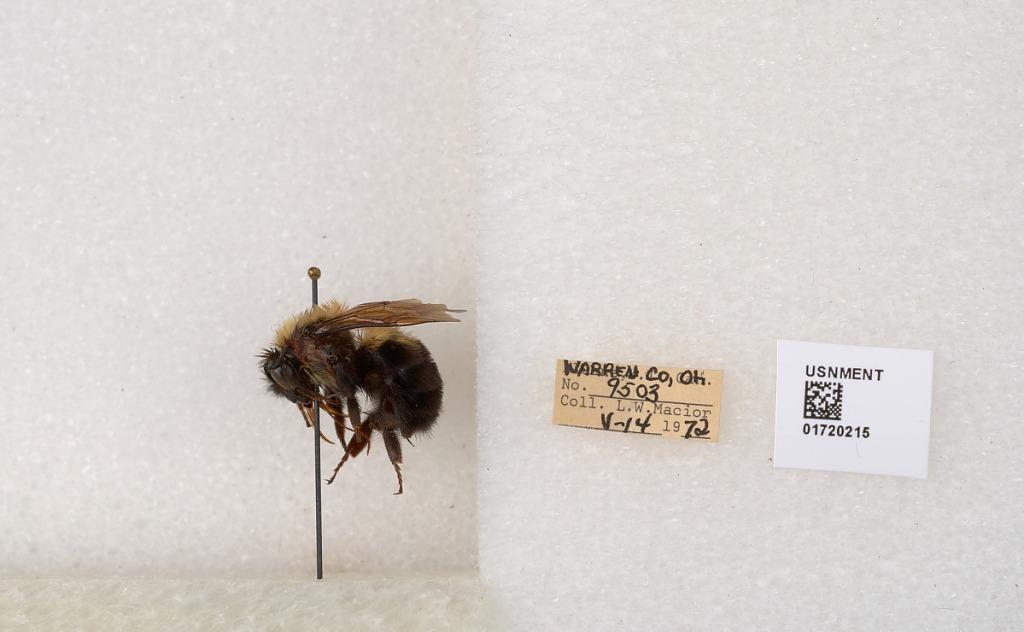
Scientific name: Bombus bimaculatus Cresson
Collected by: L. Macior
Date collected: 1972-5-14
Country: United States
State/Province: Ohio
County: Warren
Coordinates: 39.4276, -84.1668